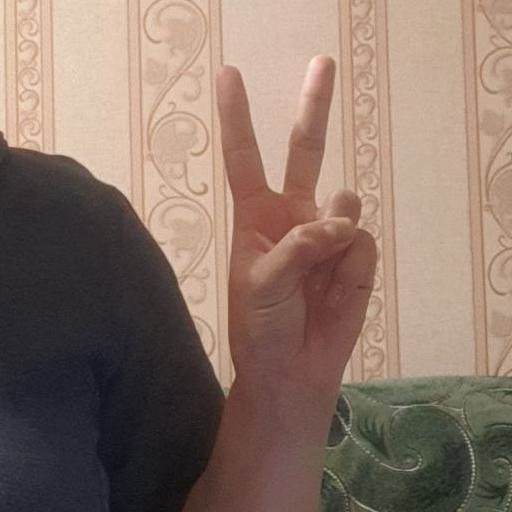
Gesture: peace